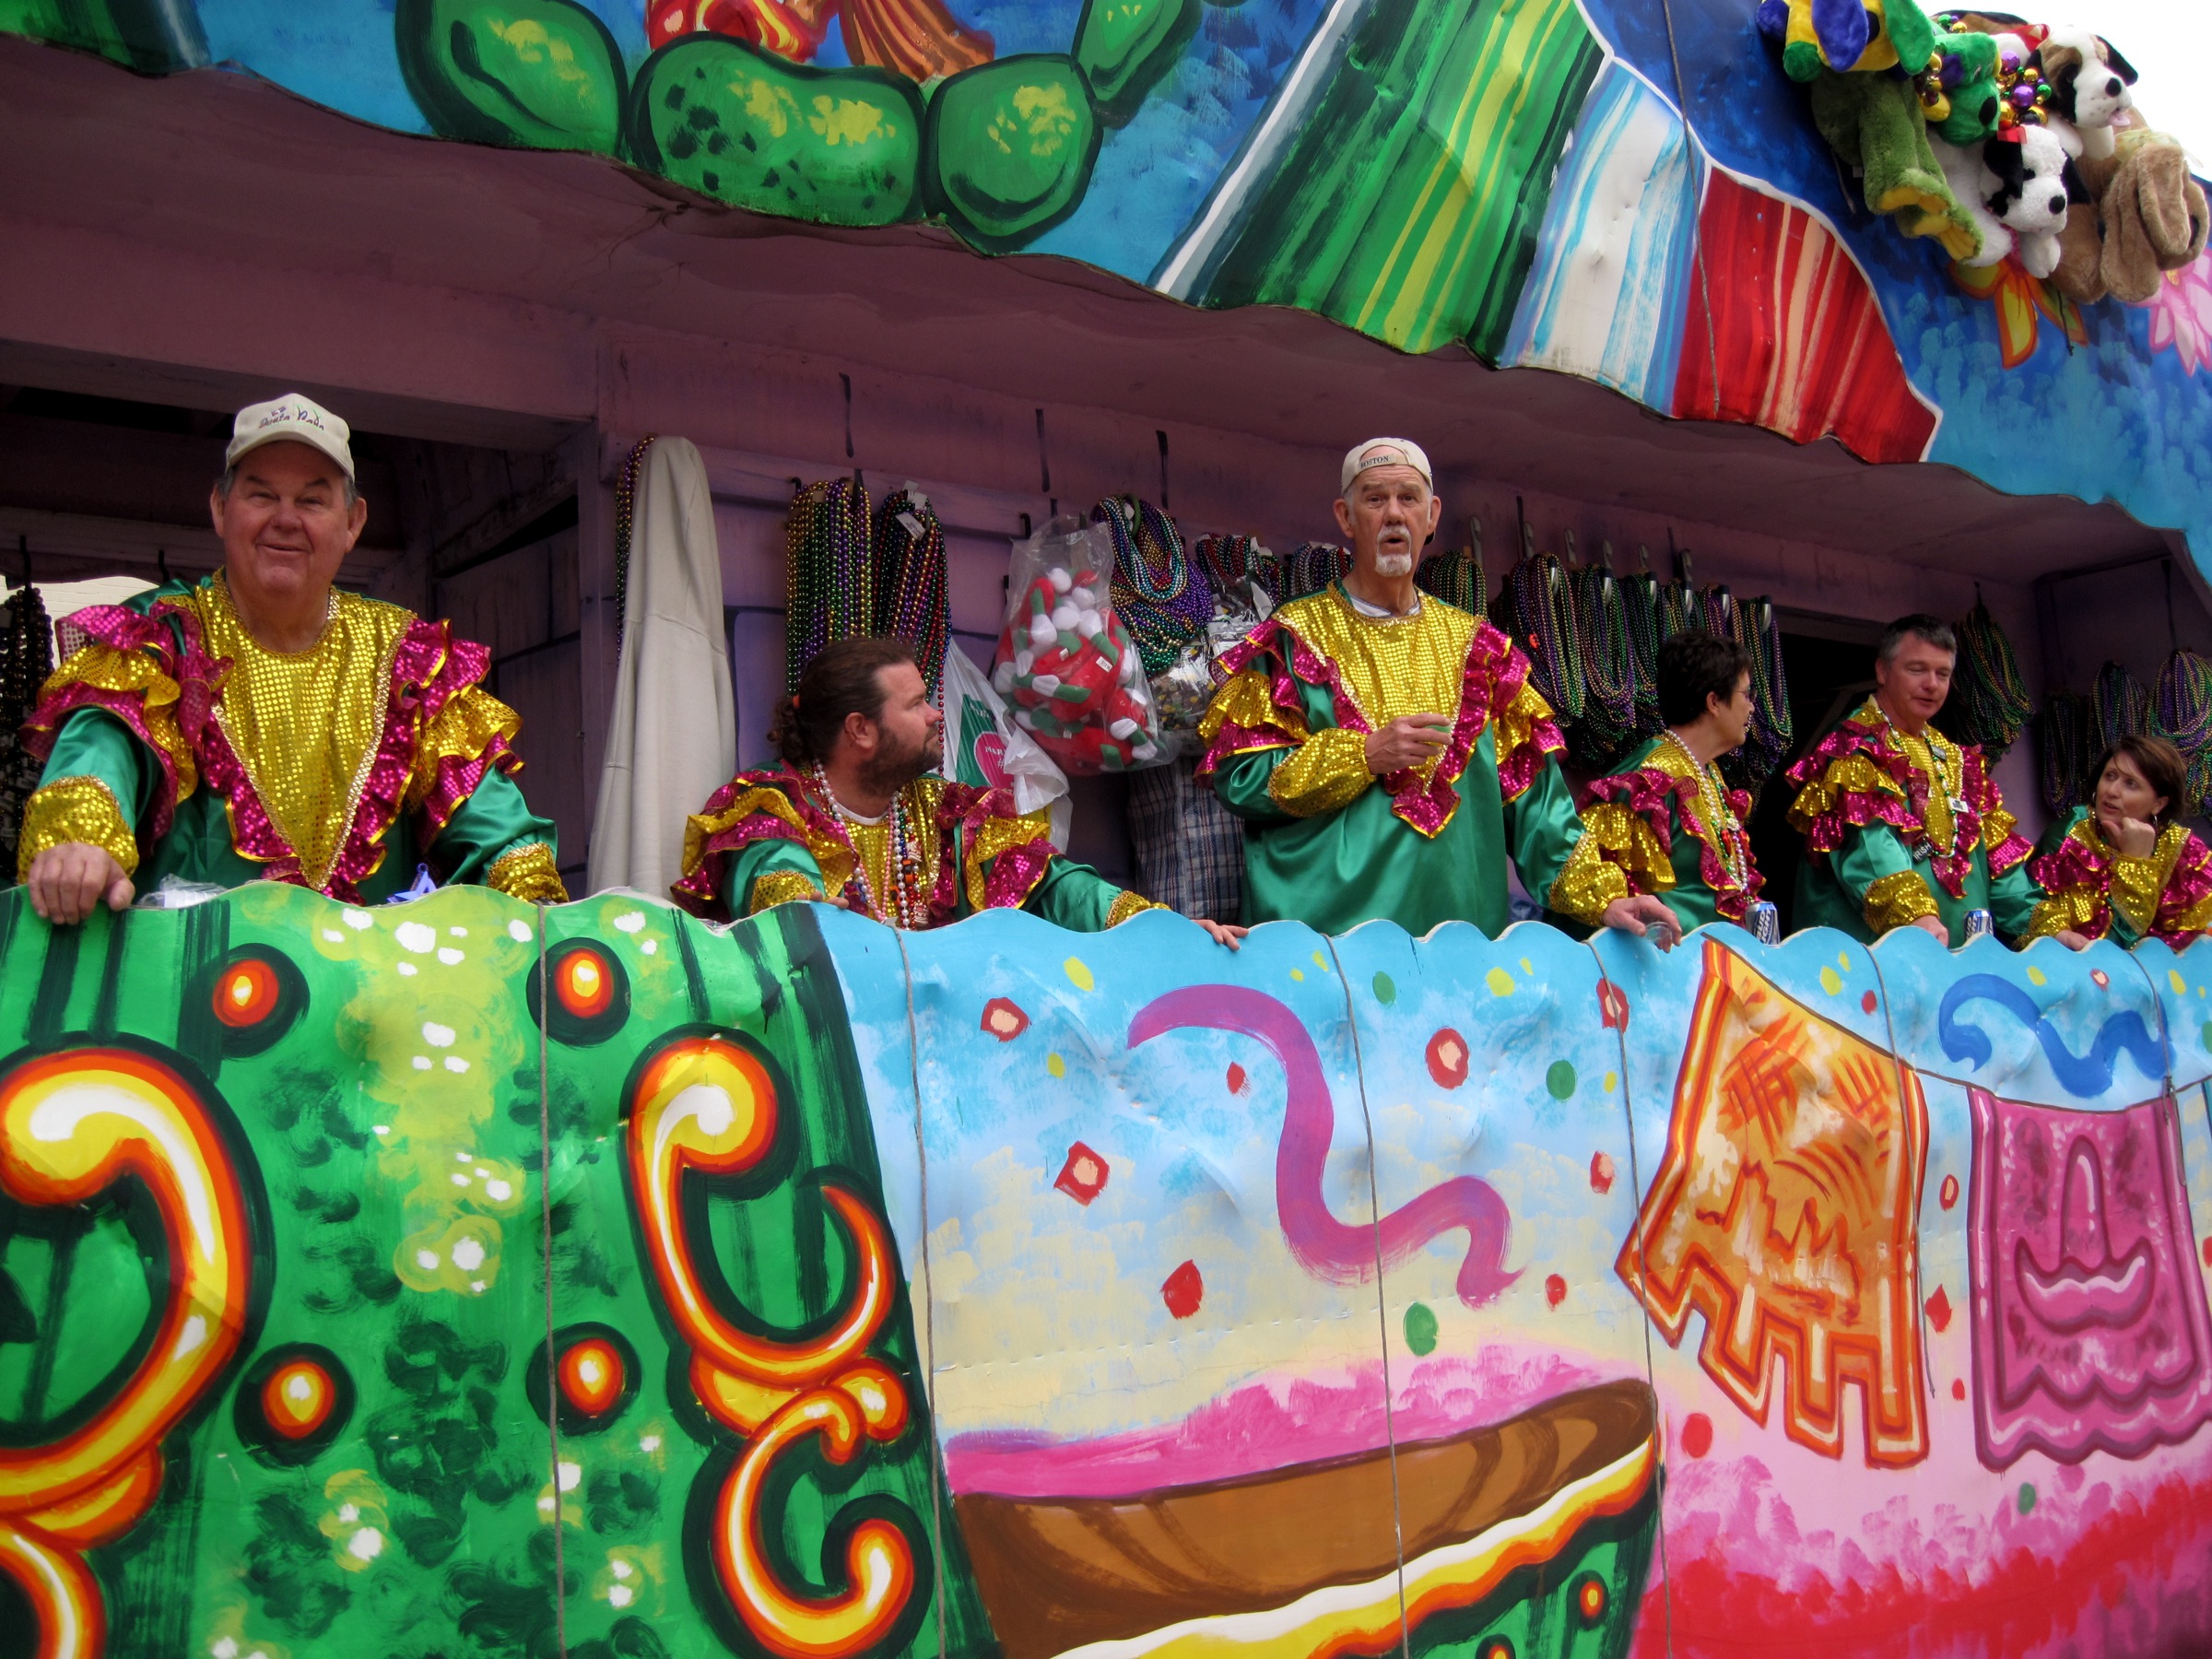
carnival, amusement park, park, festival, event, neworleans, mardigras, kreweofkingarthur